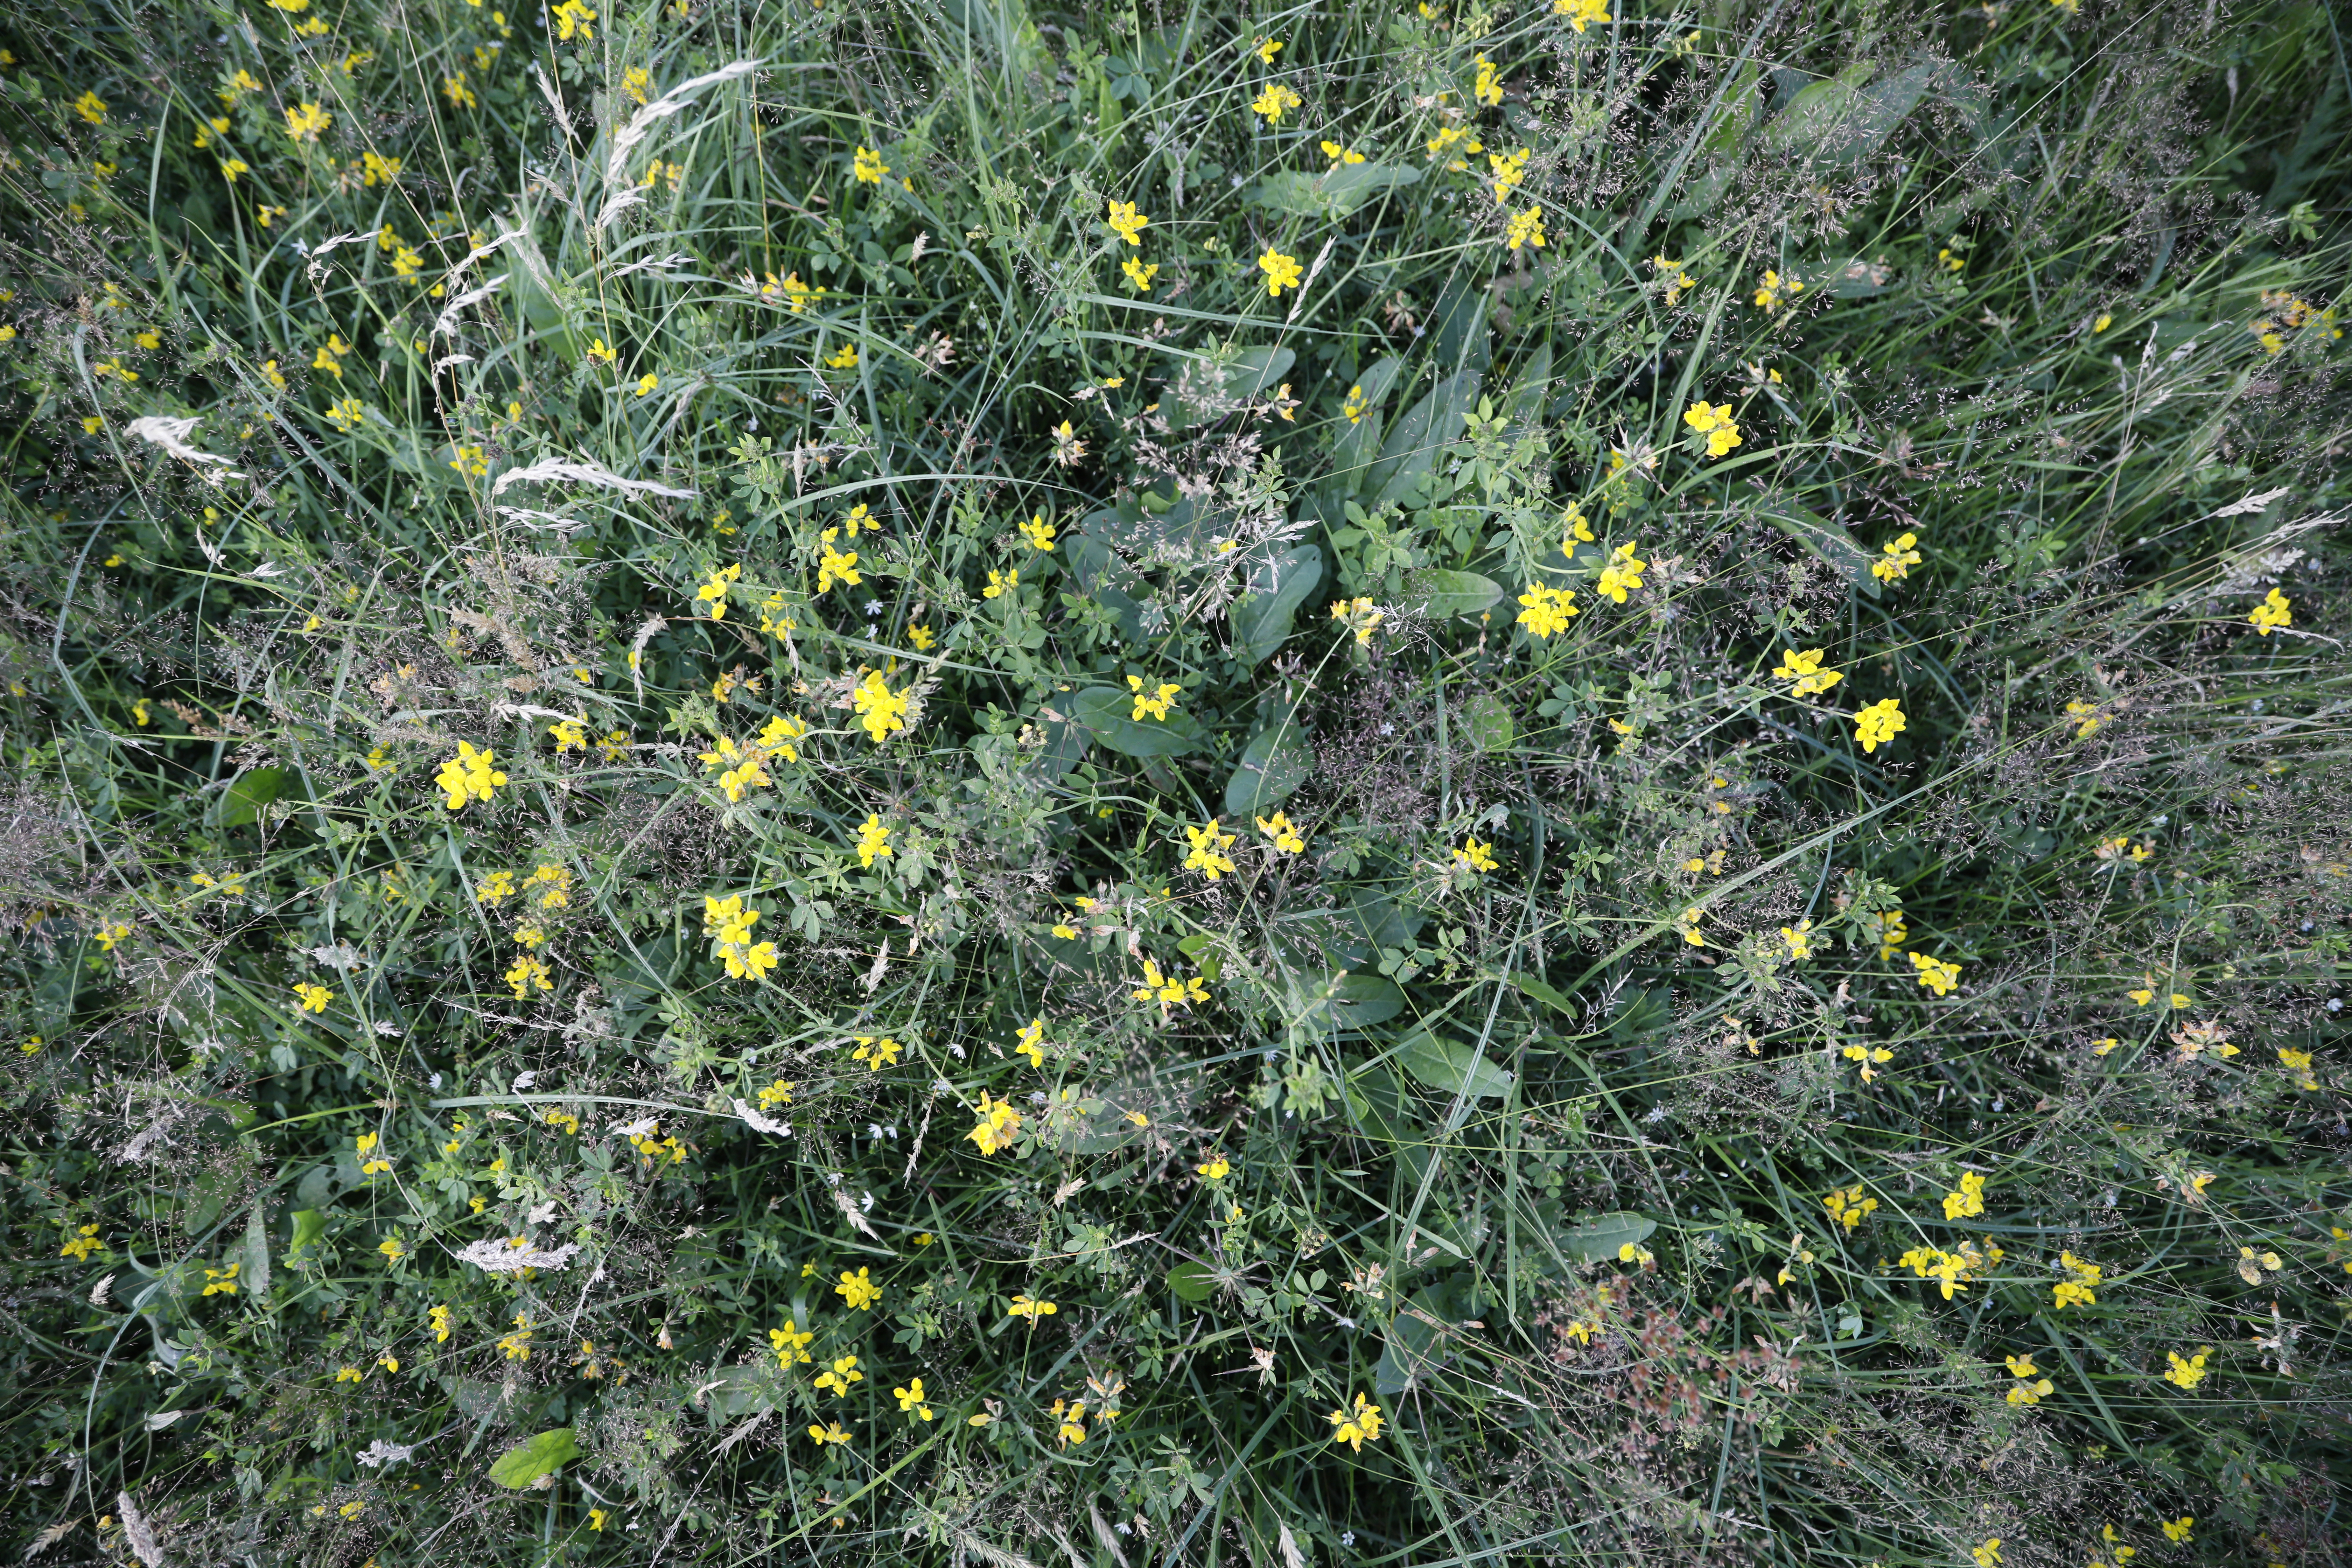
Plant species: Lotus corniculatus